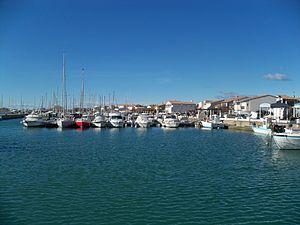
Port des Saintes-Maries-de-la-Mer